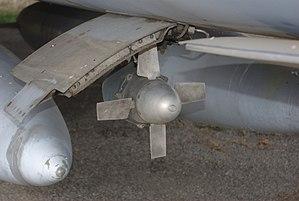
Éolienne de secours d'un Saab J35 Draken de l'armée de l'air autrichienne visible au musée des ailes anciennes (Toulouse, France).